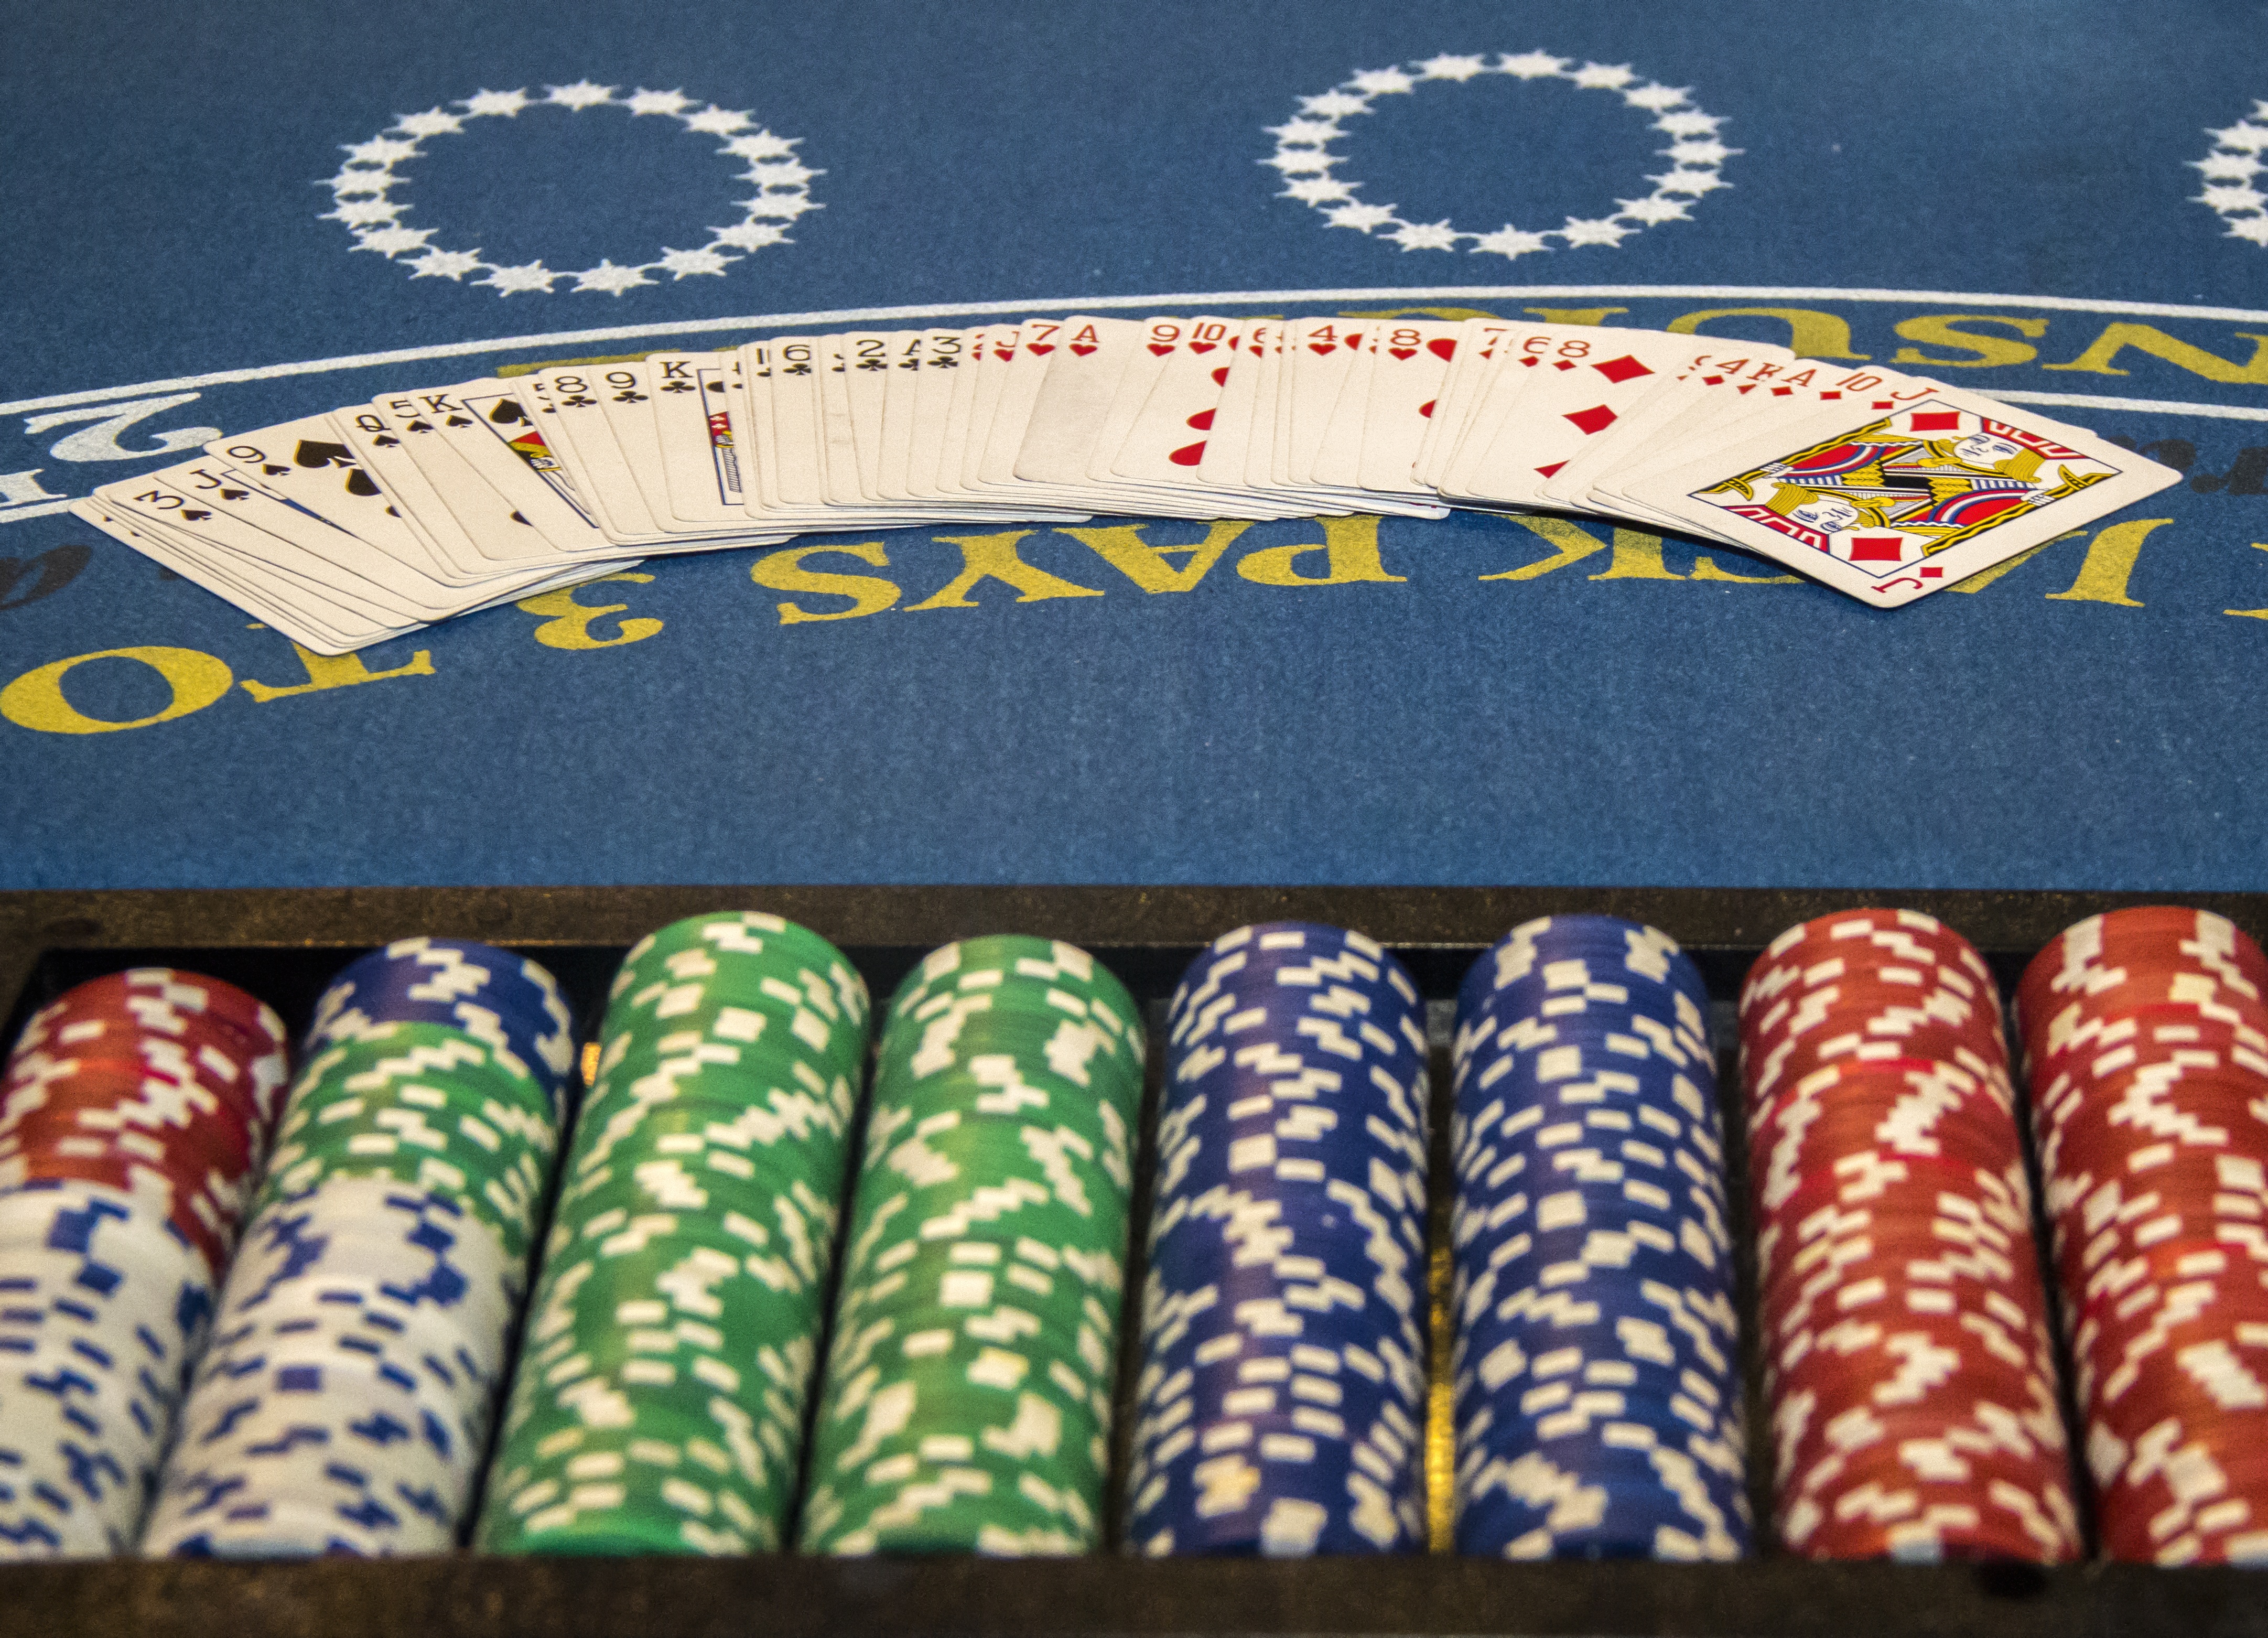
game, recreation, lifestyle, gamble, vegas, casino, gamblers, gambling, games, luck, chips, poker, betting, chance, dependence, addictions, blackjacks, kasinos, cazino